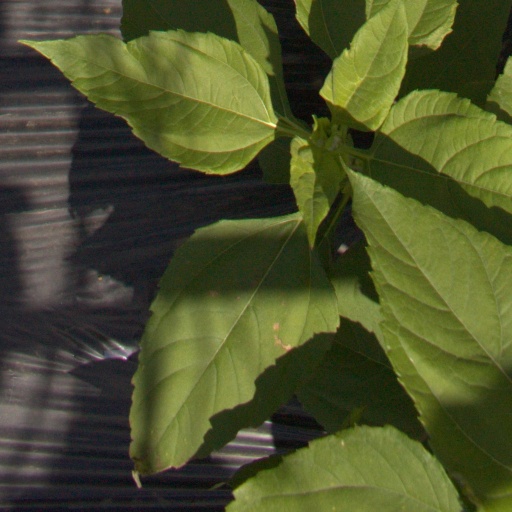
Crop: Jerusalem artichoke